Germany Smith

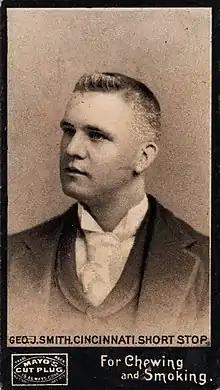
1895 baseball card of Smith

George J. "Germany" Smith (April 21, 1863 – December 1, 1927) was an American Major League Baseball player from Pittsburgh, Pennsylvania. Primarily a shortstop, Smith played for five teams in 15 seasons. He is fourth all time in Major League Baseball in errors committed with 1,009.